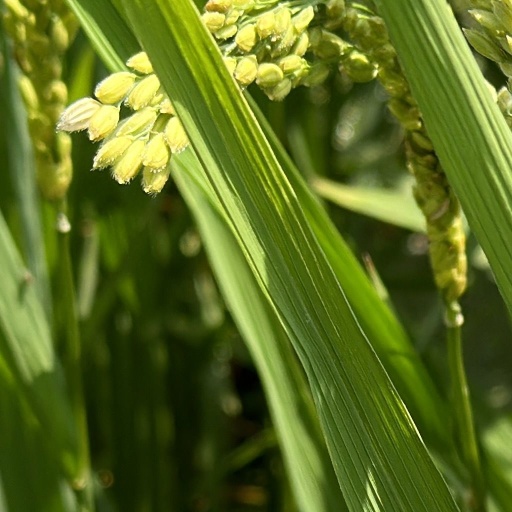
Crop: rice